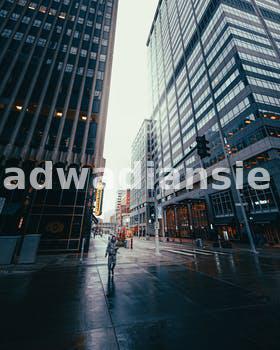
Label: Watermark